The Murder of Caesar (Piloty)

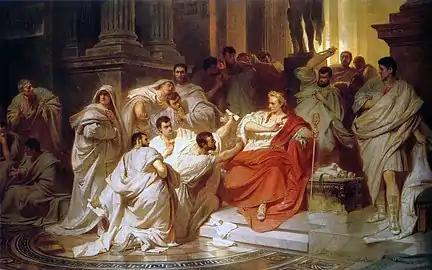
The work

The Murder of Caesar is a 1865 painting by Karl von Piloty which depicts the assassination of Julius Caesar.